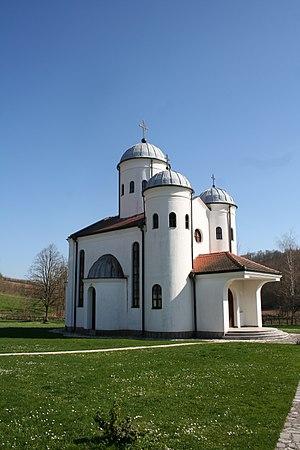
Babina Luka est un village de Serbie situé sur le territoire de la Ville de Valjevo, district de Kolubara. Au recensement de 2011, il comptait 599 habitants.